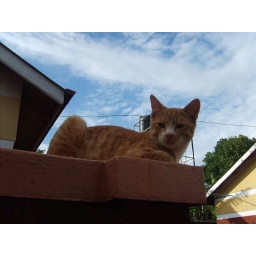
My cat Destroyer is perched on the wall overseeing life in the compound.